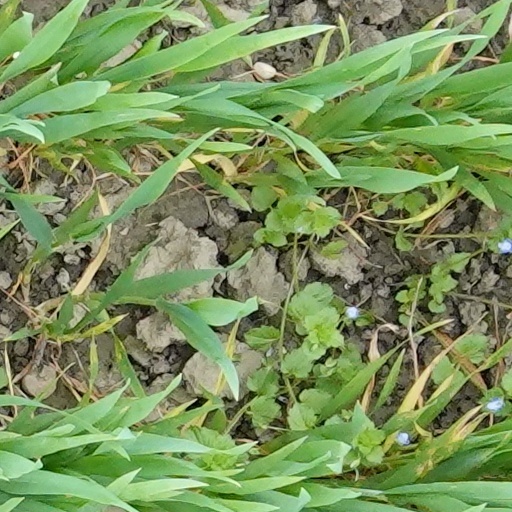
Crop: wheat